Kilkea Castle

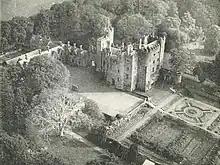
Kilkea Castle, aerial view

Sir Walter de Riddlesford built a motte and bailey on the site of Kilkea Castle in 1180. A granddaughter of his married Maurice Fitzgerald, 3rd baron of Offaly, and so the Manor of Kilkea came into the possession of the Fitzgeralds and was to remain in the family for over 700 years.